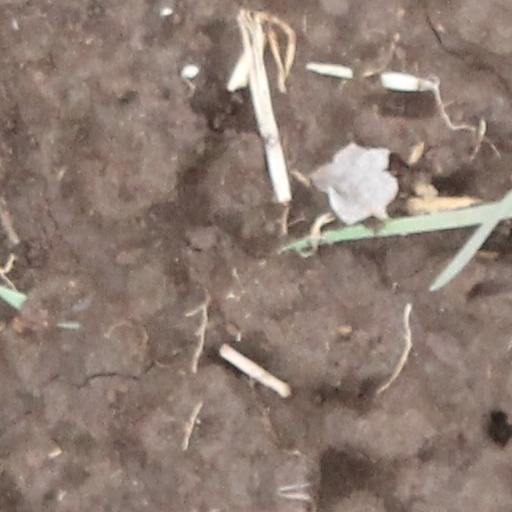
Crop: wheat